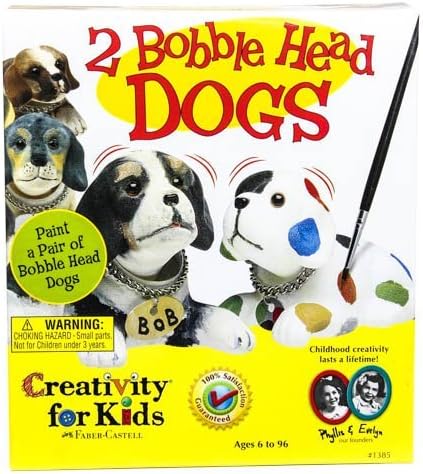
Creativity for Kids (4 Pack) ebasy 3.5mm Headphone Compatible Phone 5,6,7,8-red&Black i043
Category: Cell Phones & Accessories
Product Description (3 pack) eBay 3. 5mm headphone compatible 5, 6, 7, 8-yellow mi012 From the Manufacturer Bobble bop, bobble, bobble. 2 bobble-head dogs to paint. Use fur colors of paint plus brighter accent colors. Includes dog tags to paint names.Age range: 6 - 96 Years
Features: (3 pack) eBay 3. 5mm headphone compatible 5, 6, 7, 8-yellow mi012